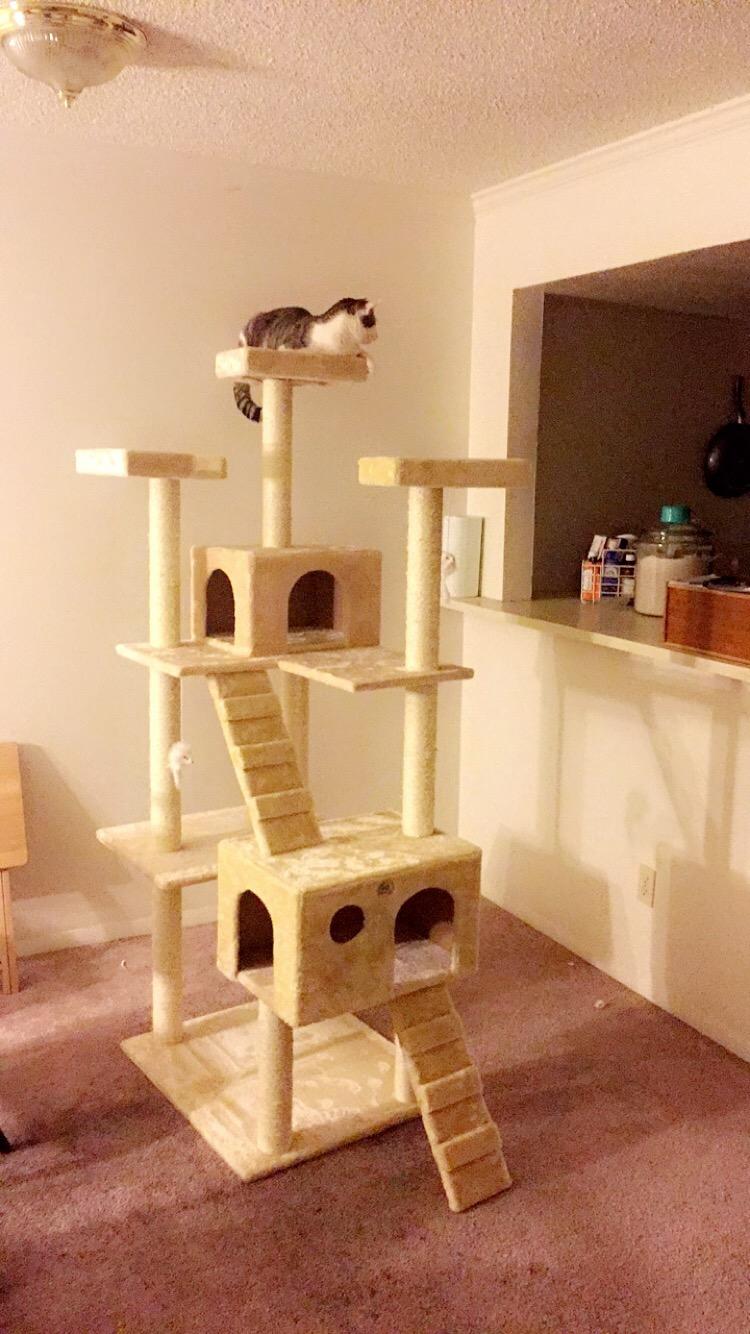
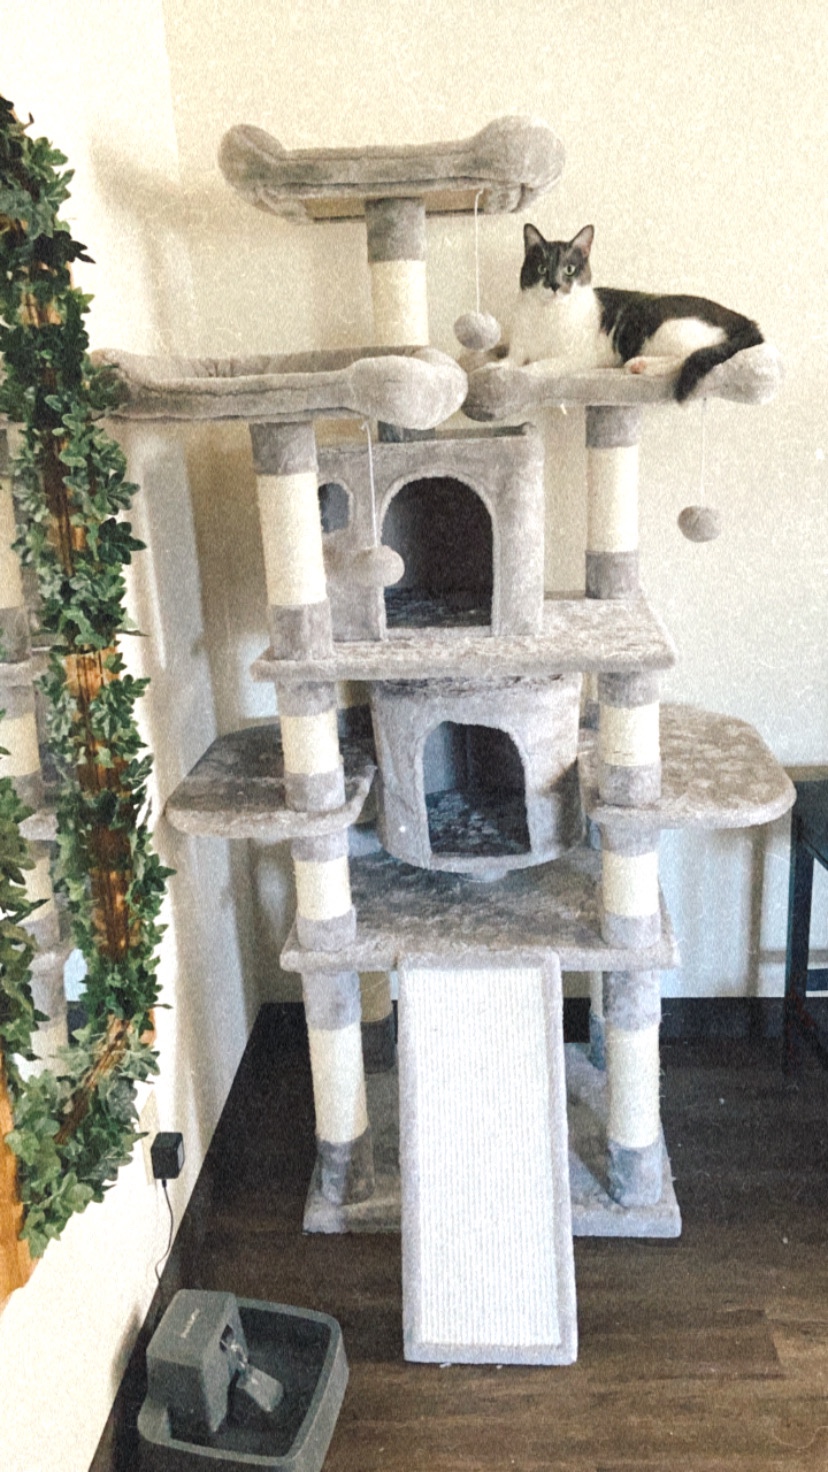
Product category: items_cat tree
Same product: no